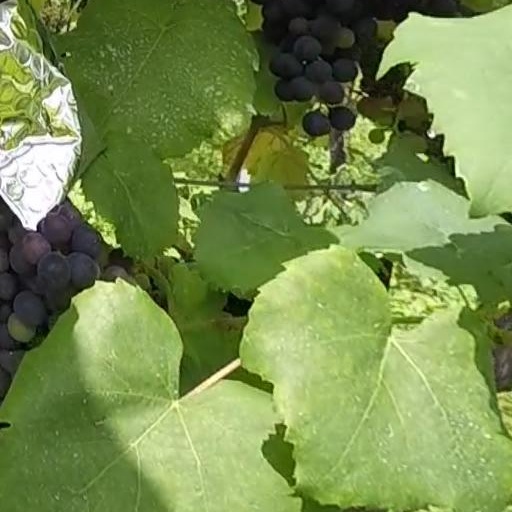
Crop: grape